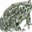
Label: frog